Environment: real
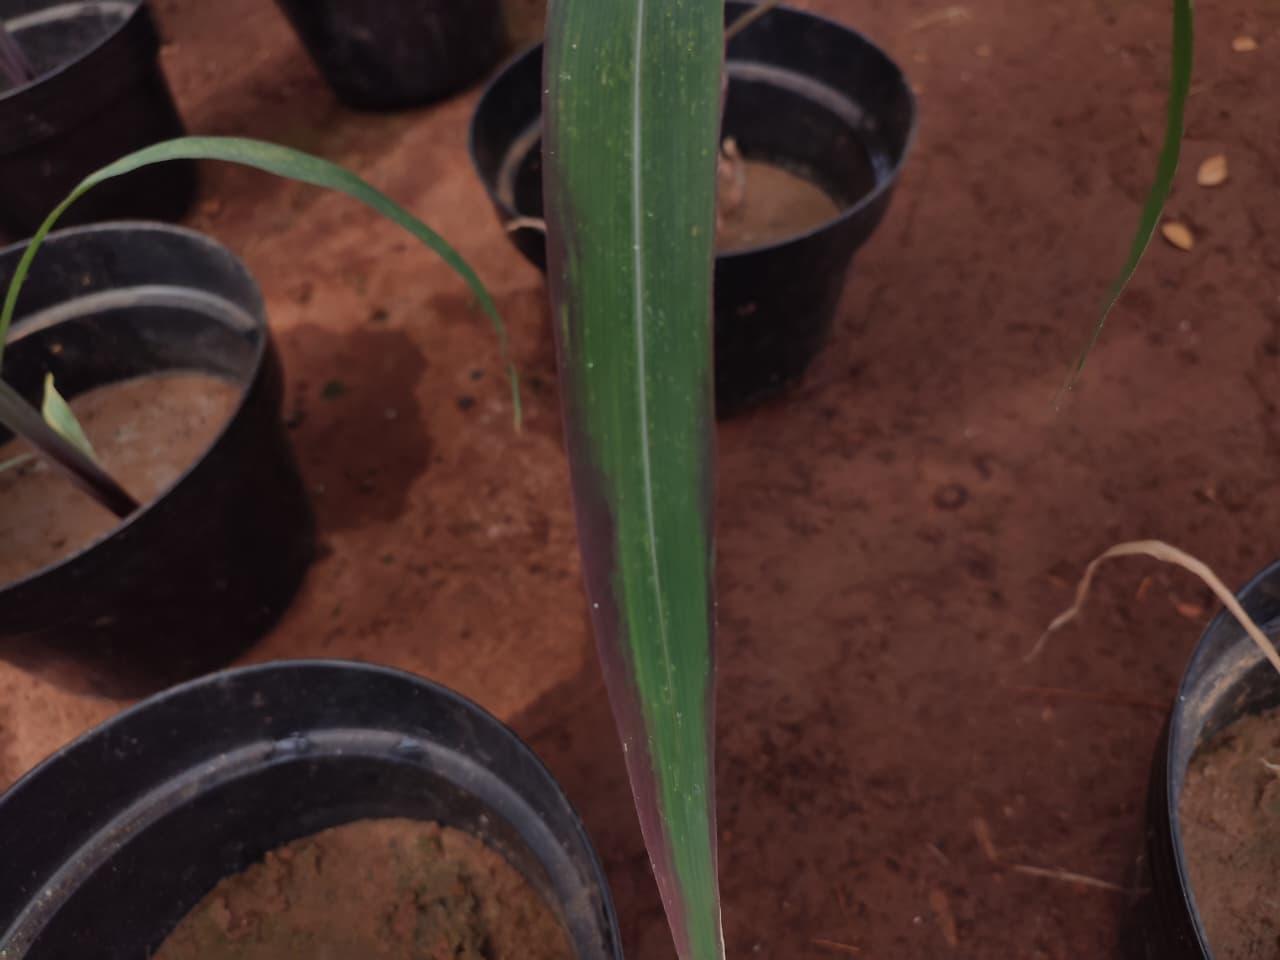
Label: phosphorus_deficiency